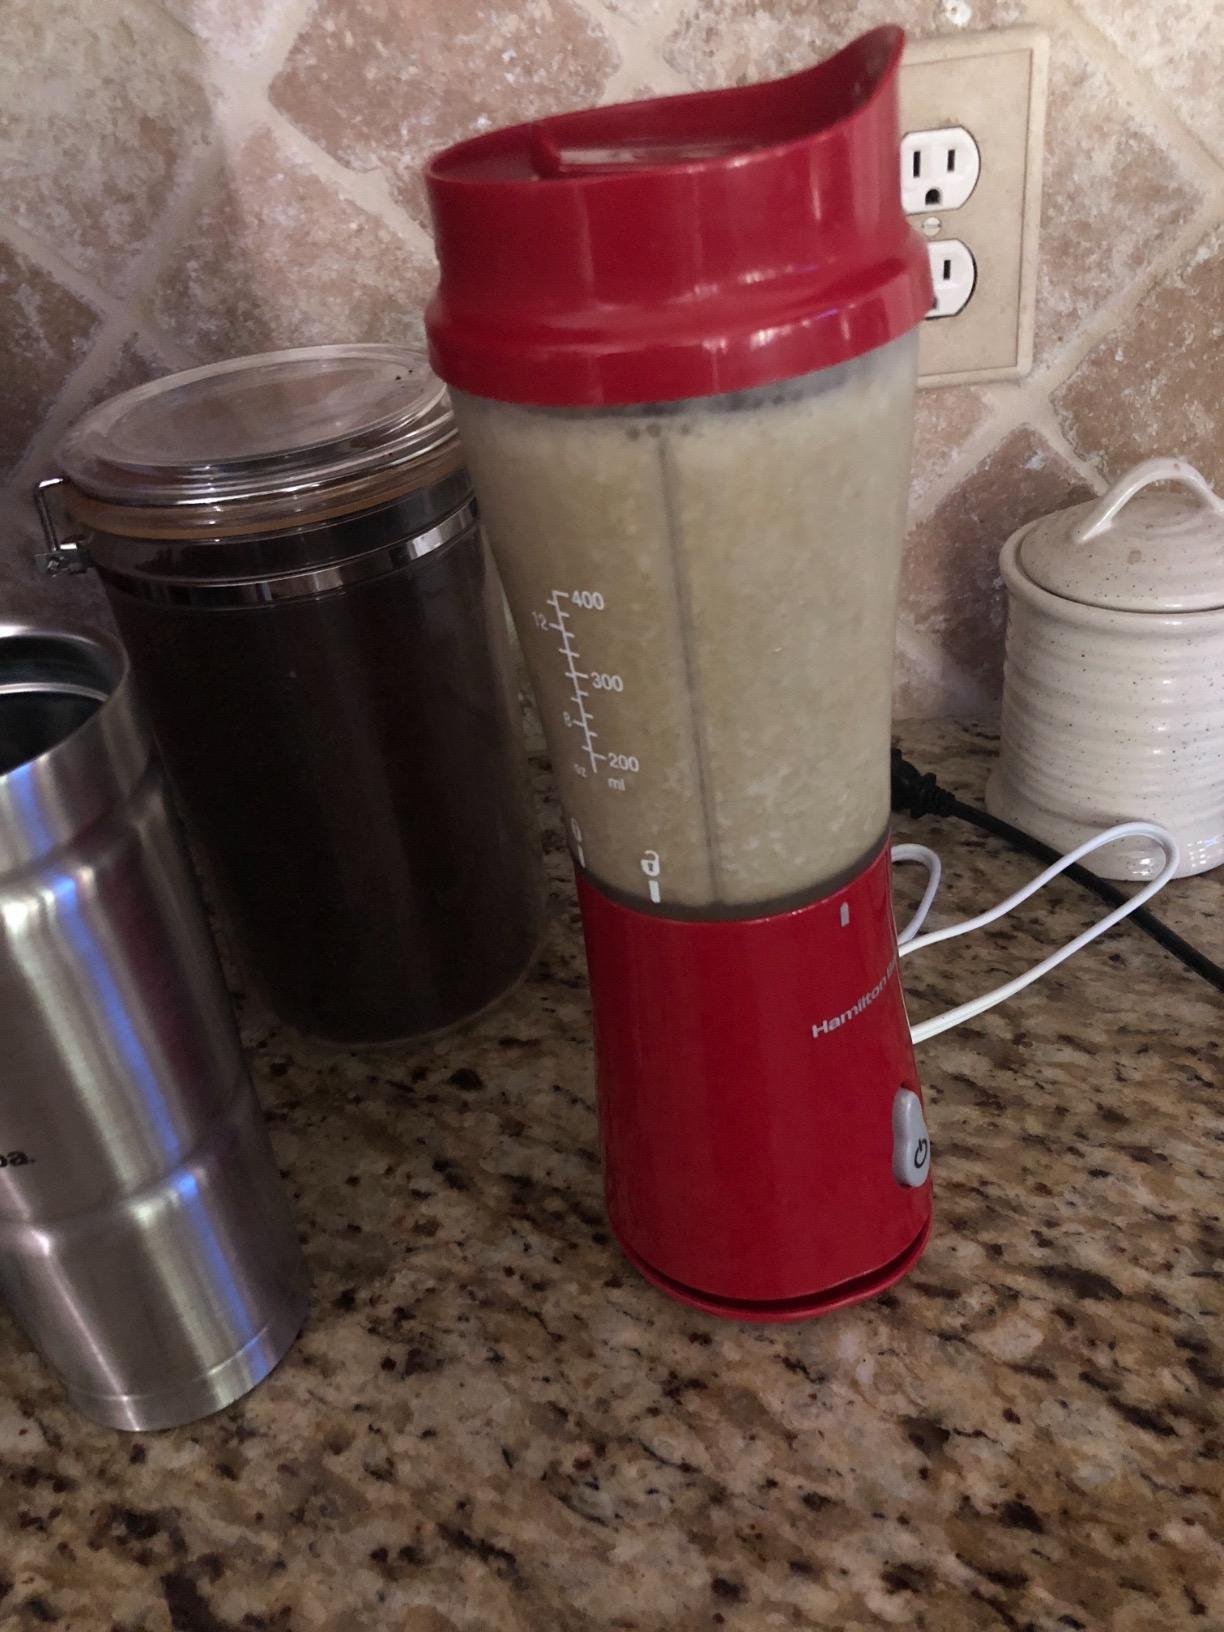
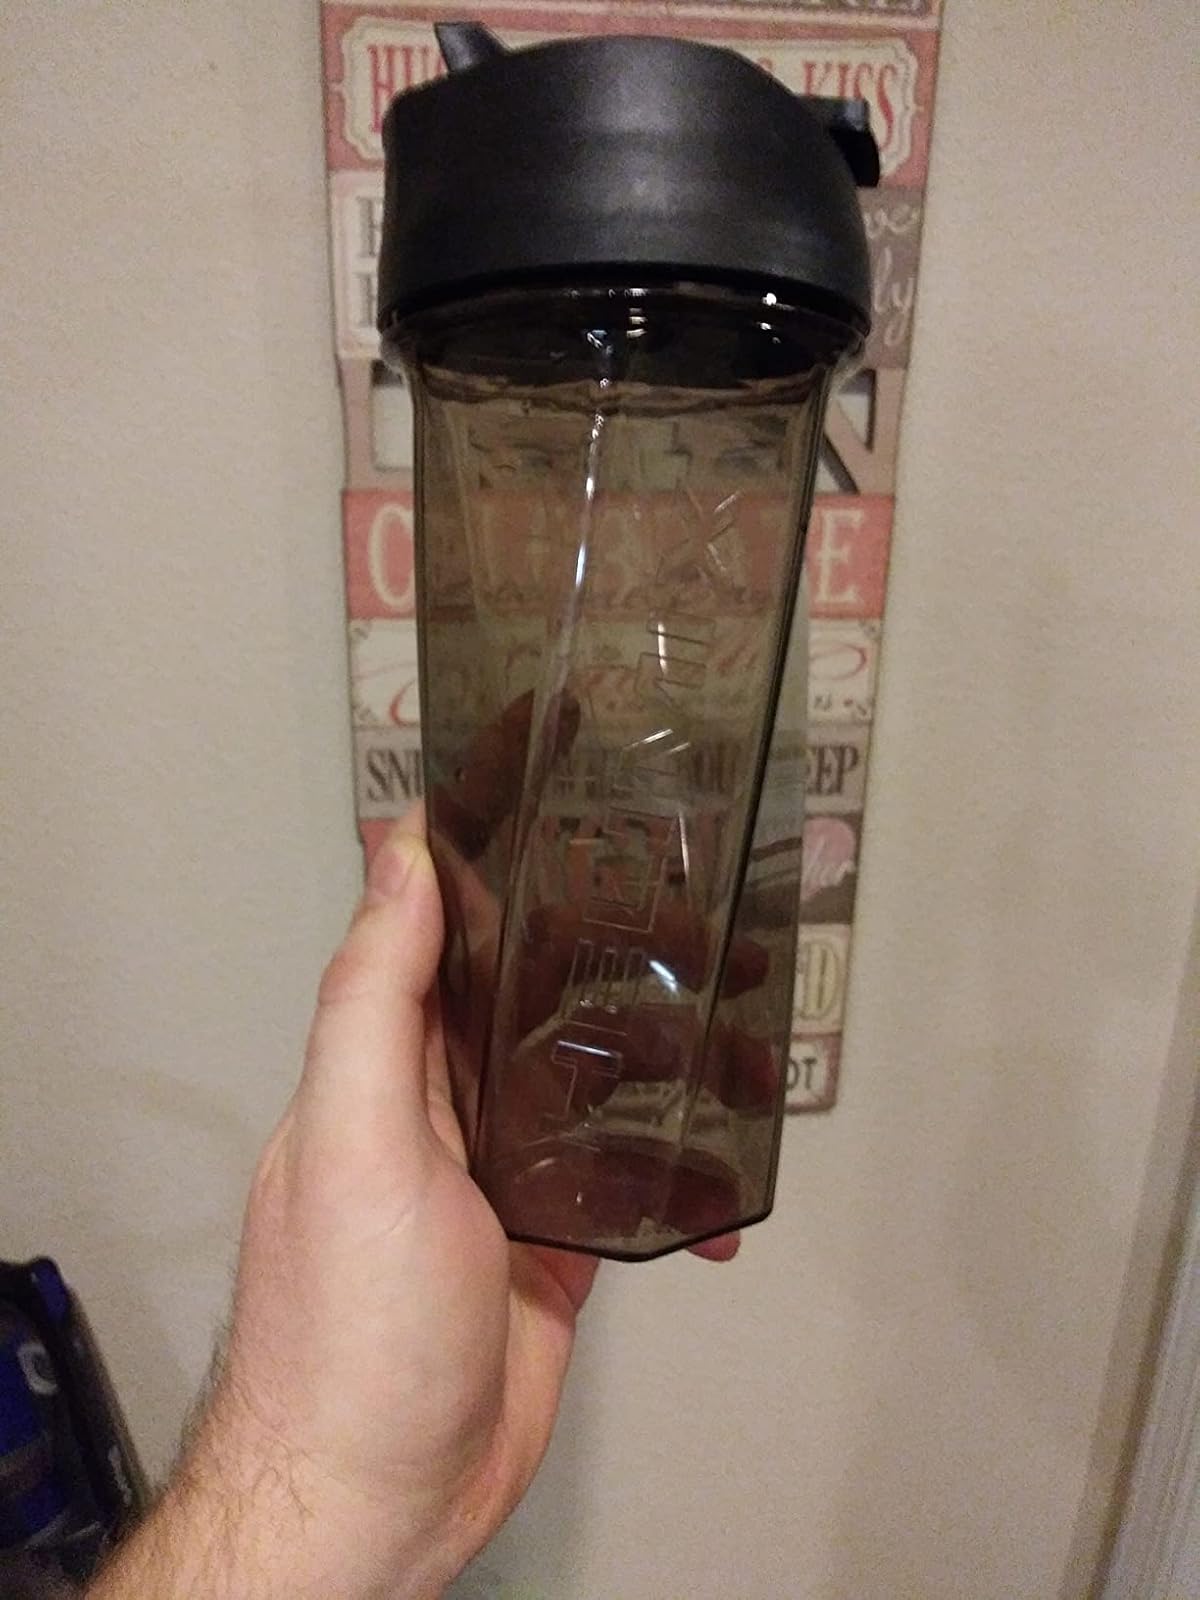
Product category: items_blender
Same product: no